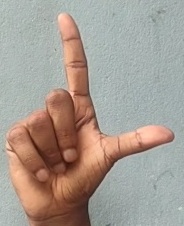
ASL sign: L